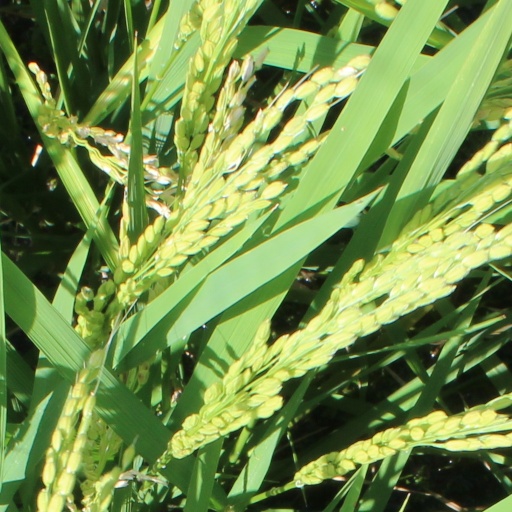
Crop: rice